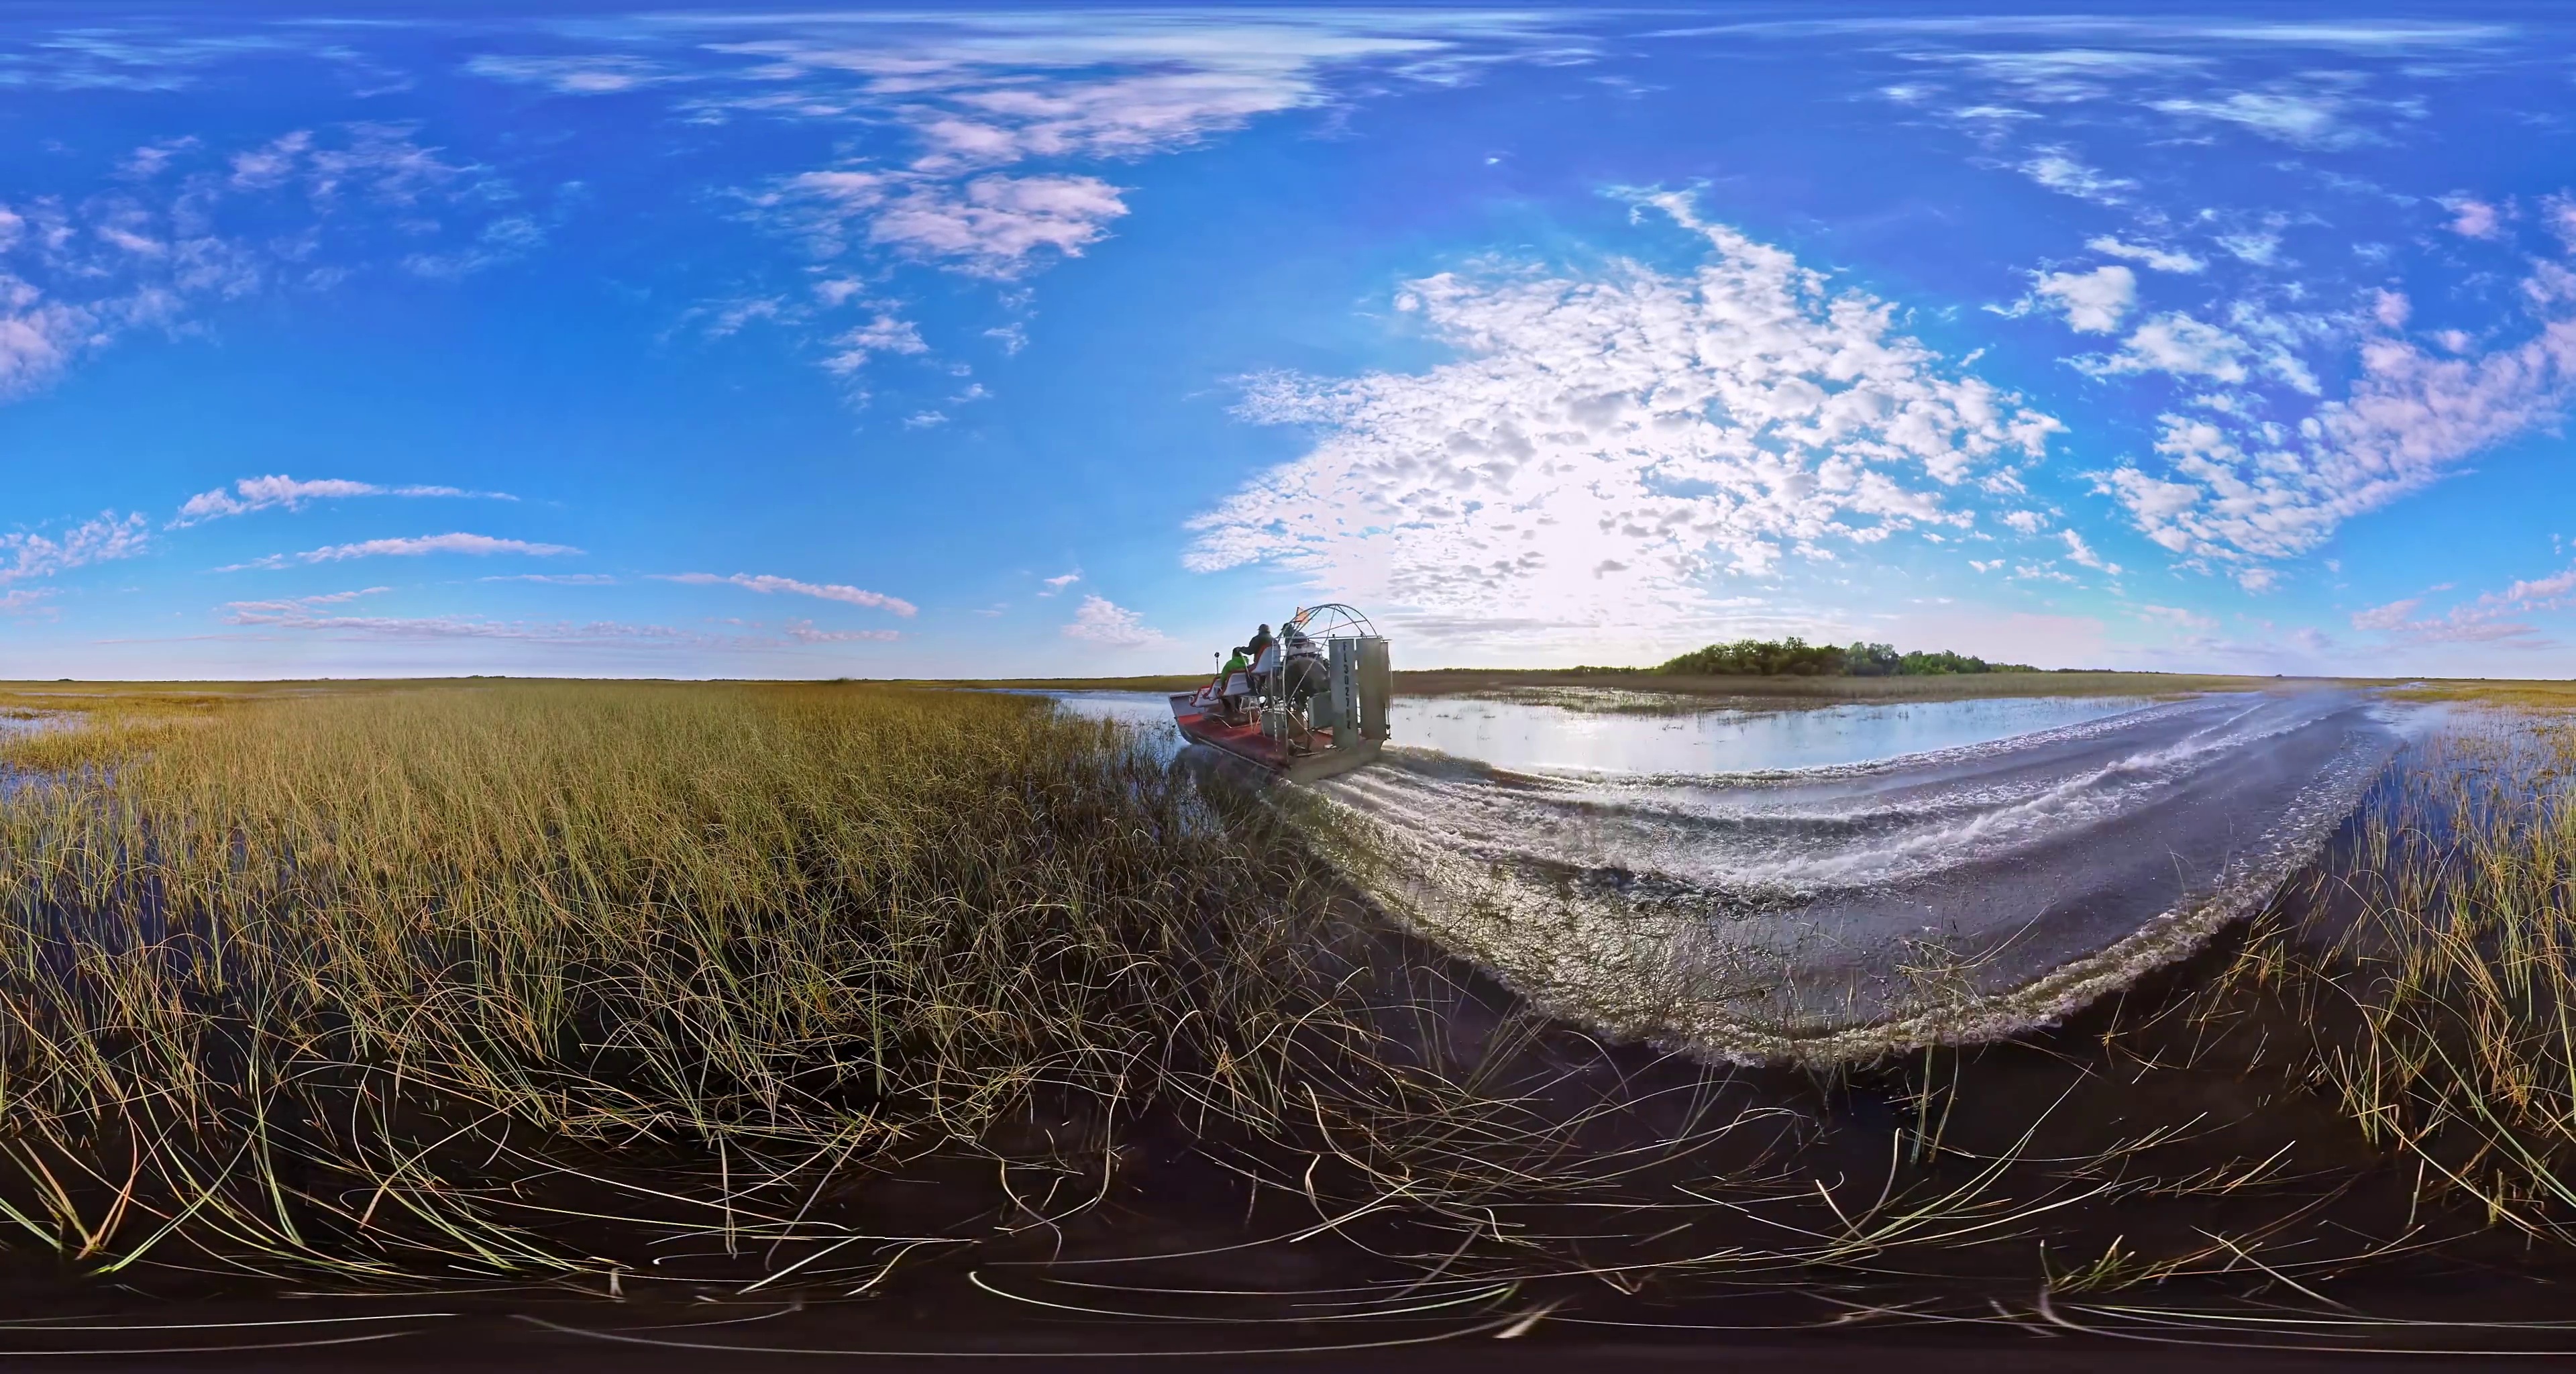
Referred object: the airboat with passengers

Referred object: turn slightly right to see the airboat

Referred object: the airboat opposite the small tree-covered island